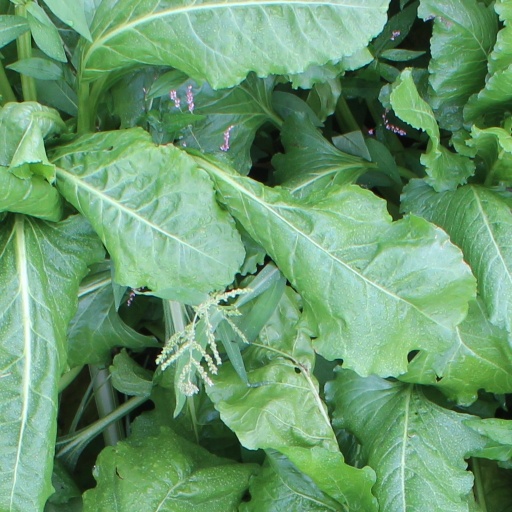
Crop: sugar beet